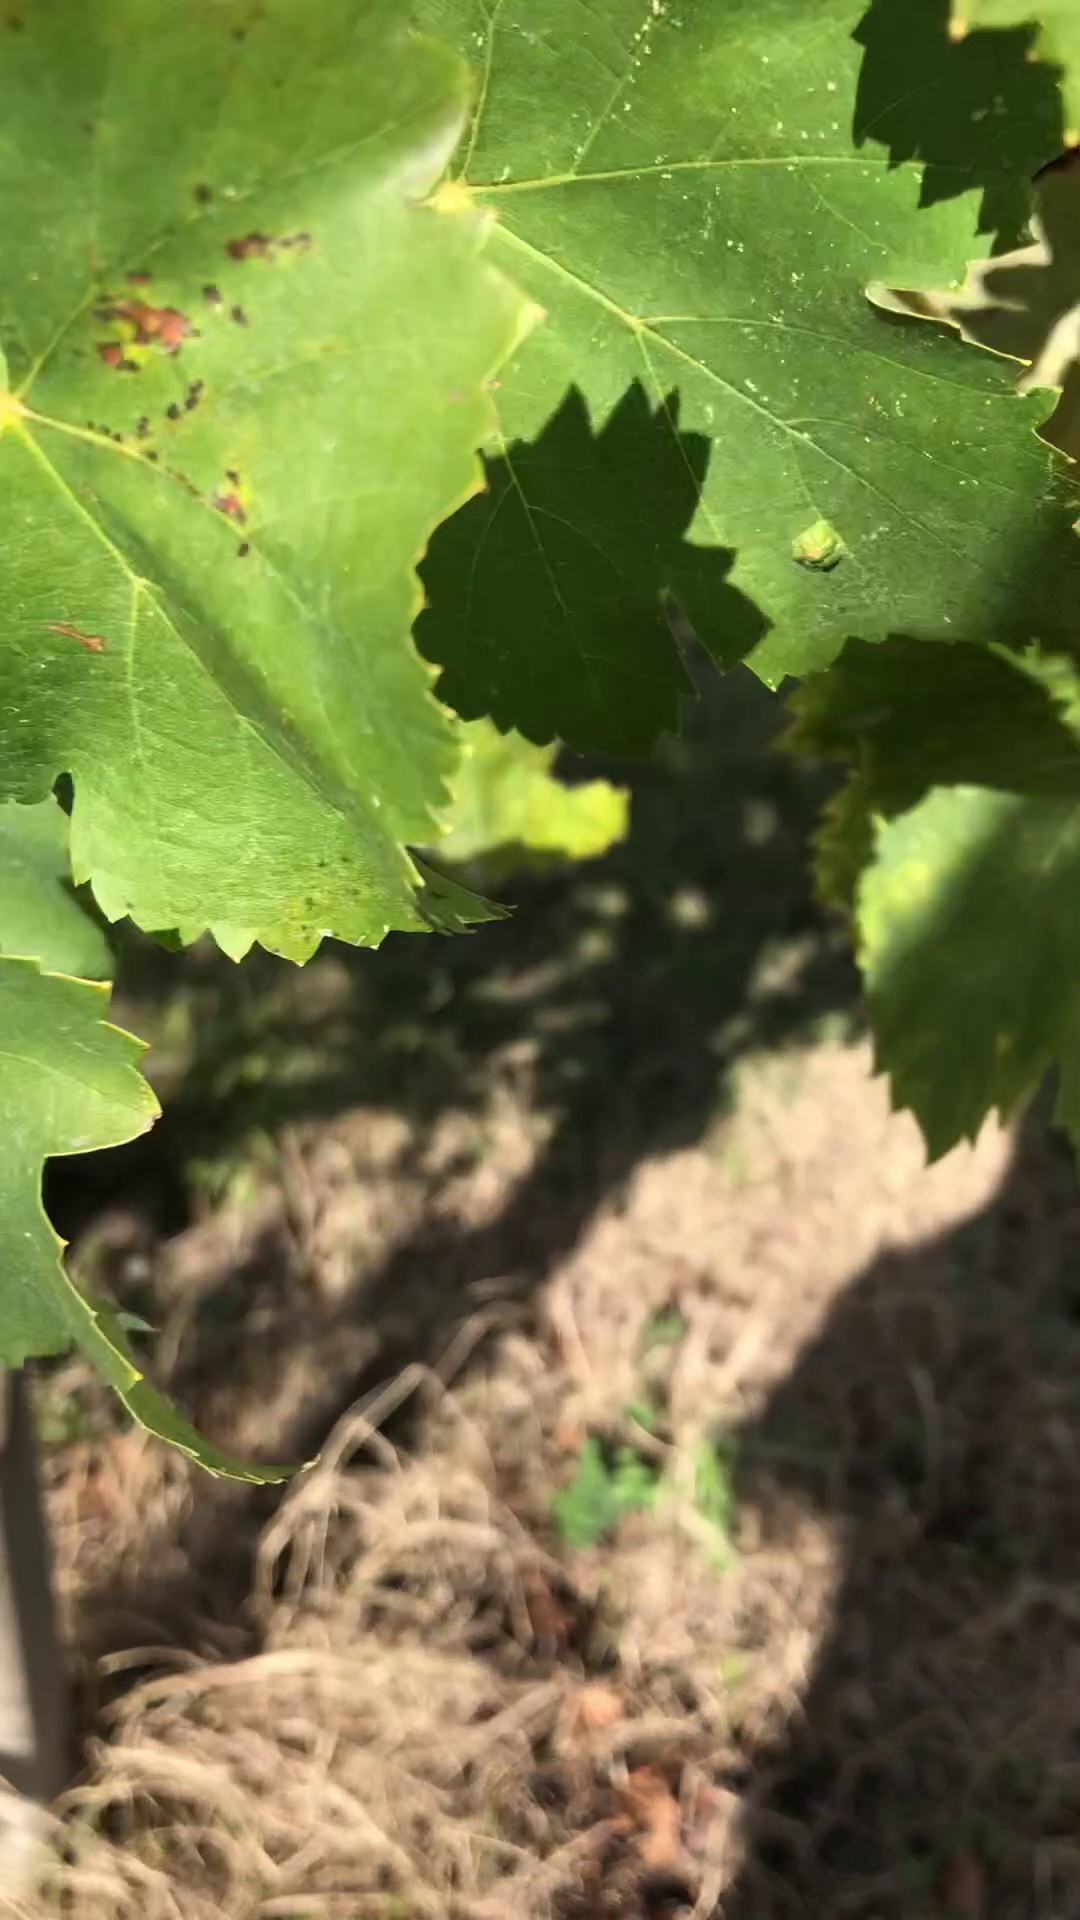
Label: healthy